Gabriel Iglesias Presents Stand Up Revolution

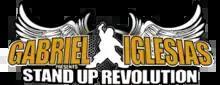

Gabriel Iglesias Presents Stand Up Revolution is an American stand-up comedy television series airing on Comedy Central in the United States. Hosted by comedian Gabriel Iglesias, who is best known for his stand-up specials, the show features new material by both himself and other comedians. Each episode opens with a stand up by Iglesias before several other comedians perform, each of whom Iglesias usually introduces with an encore. The show debuted on October 6, 2011, and is executive produced by Iglesias. The program features Gabriel Iglesias as an emcee, features new material, and introduces two or three lesser known comedians looking for a big break on television. Each comedian presents a short set of jokes, which is edited to last about five minutes upon the airing of the show.